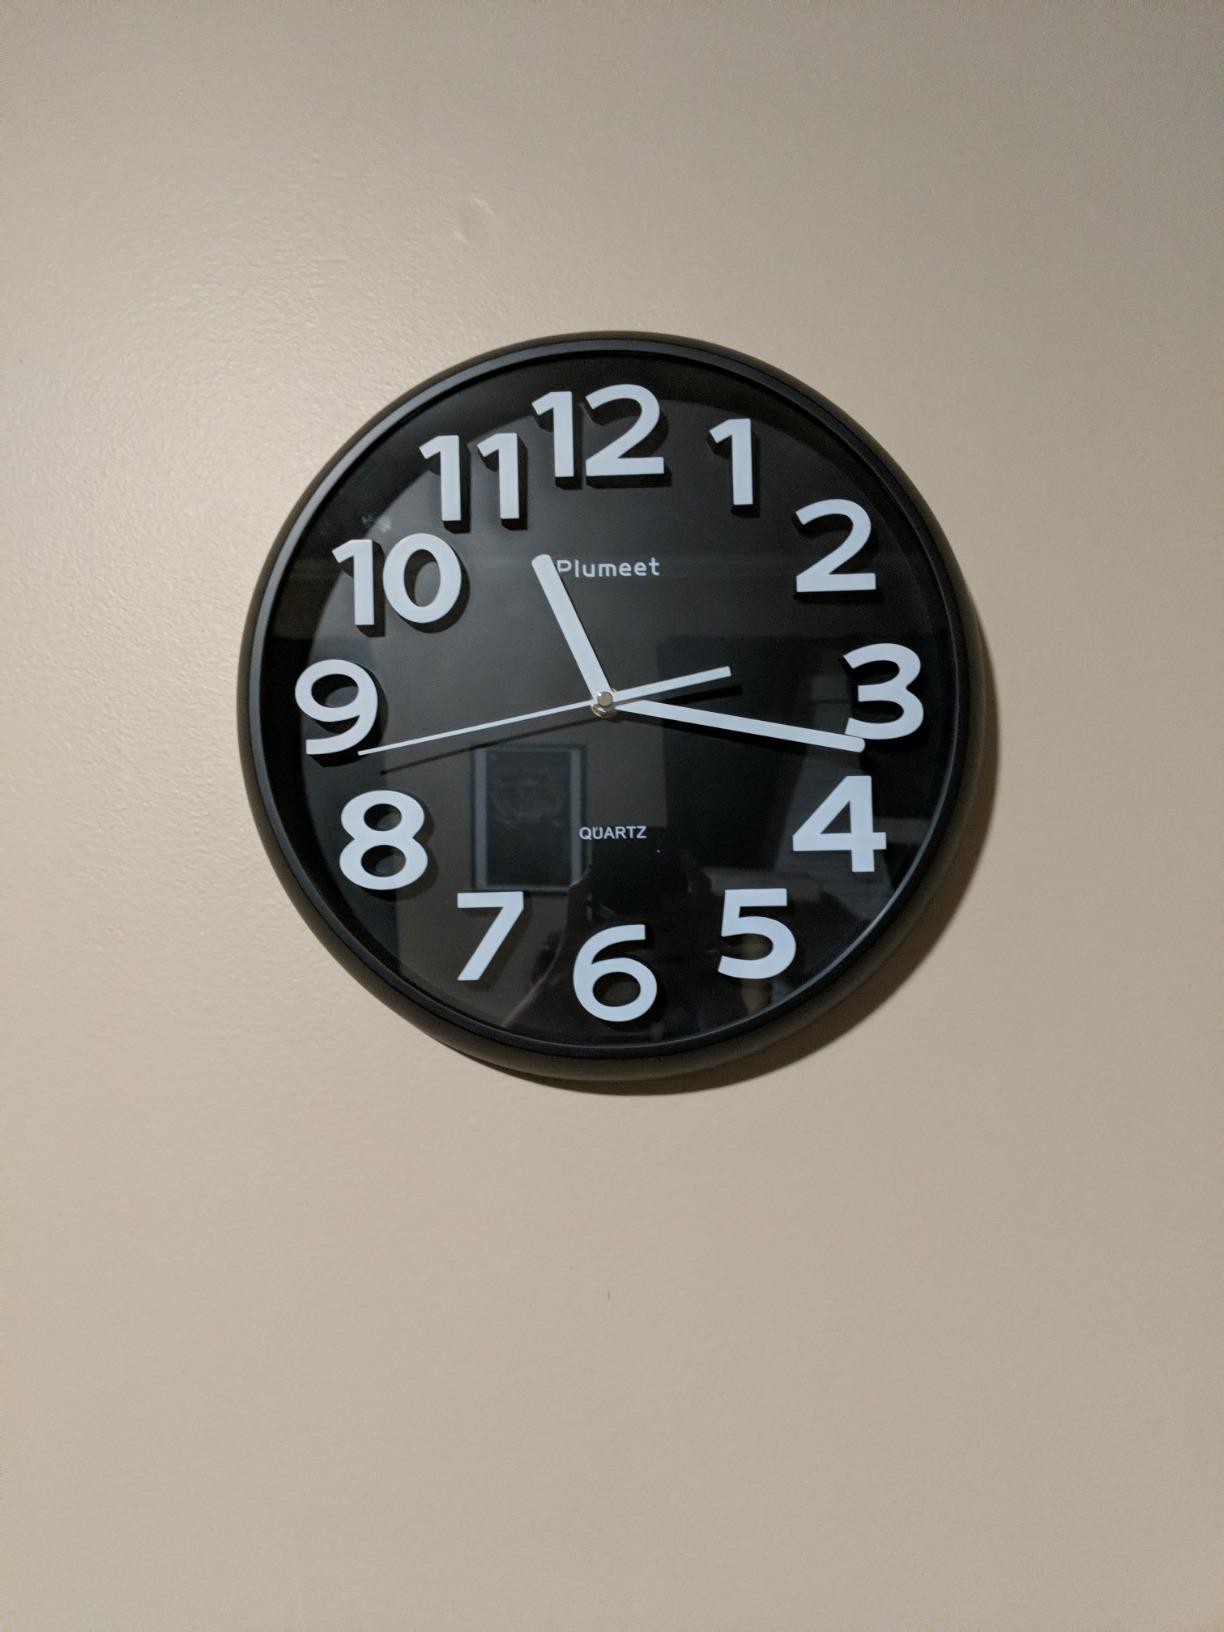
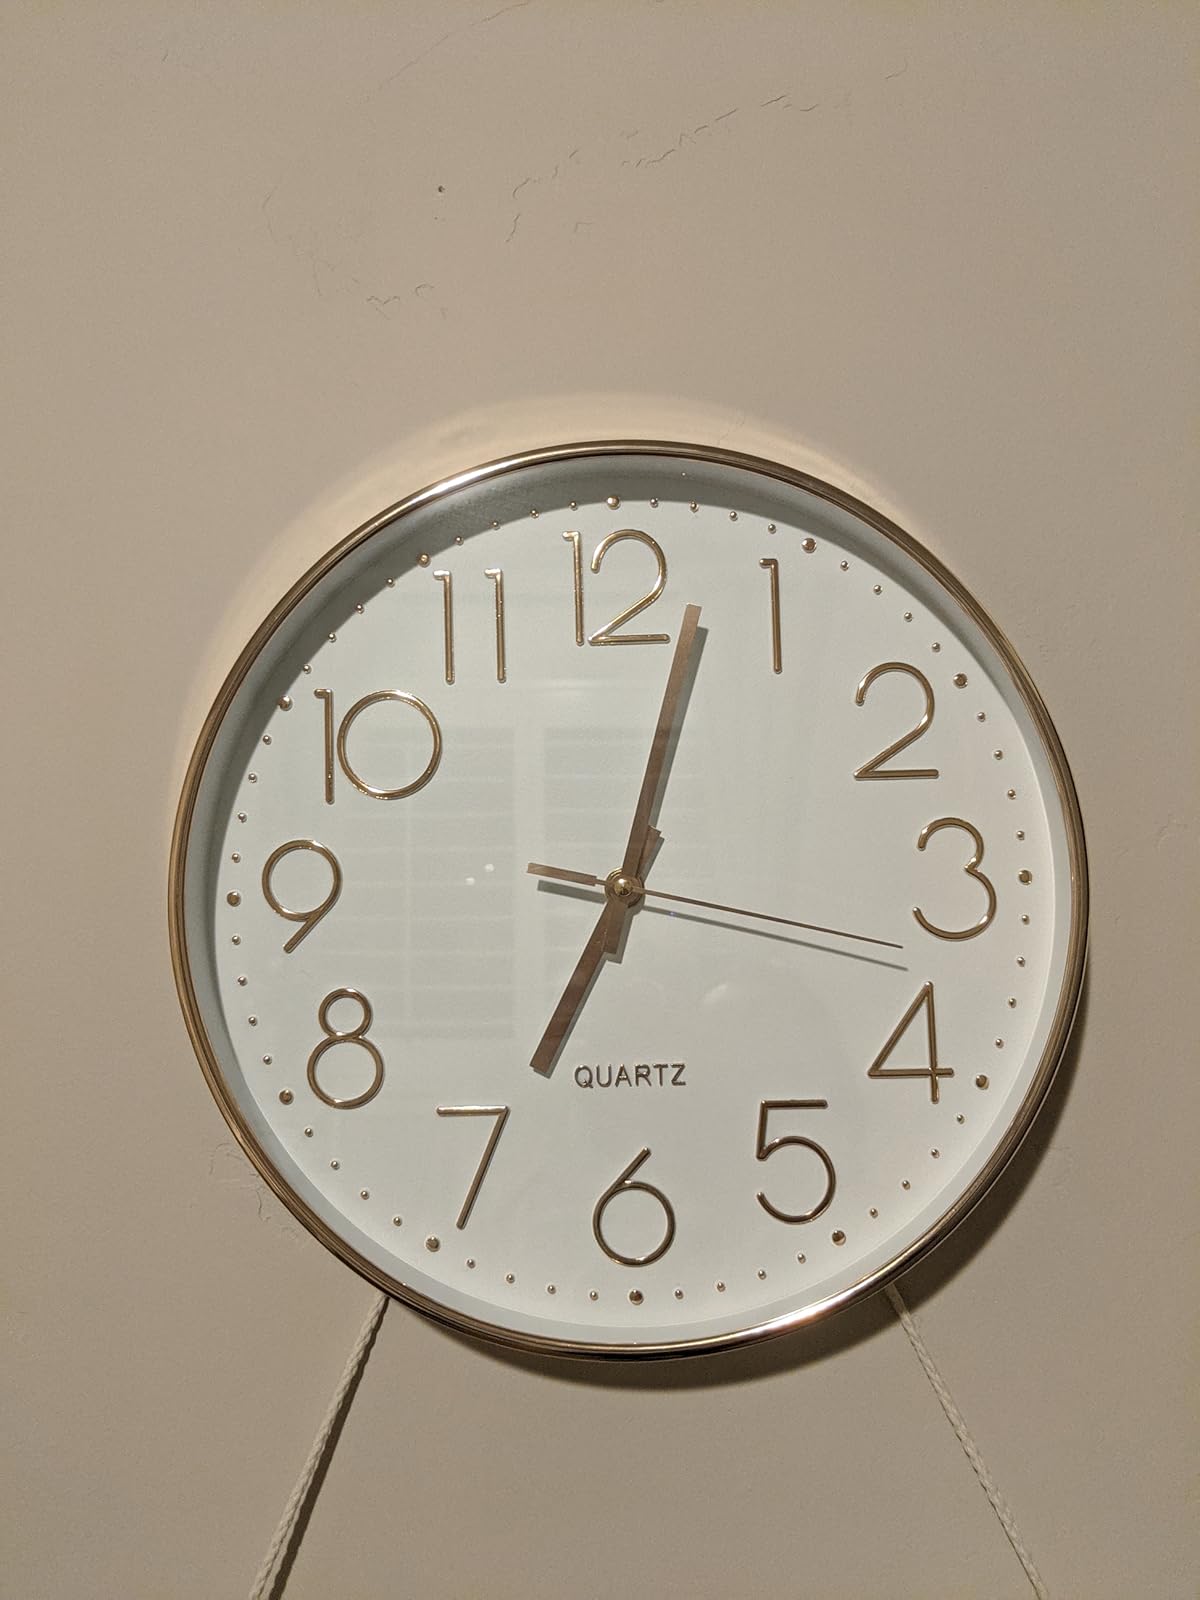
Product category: clock
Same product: no